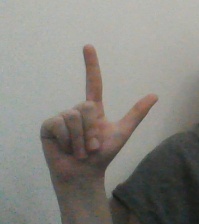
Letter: laam